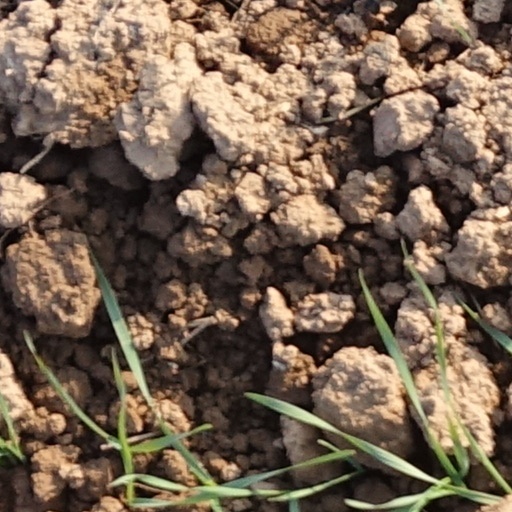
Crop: wheat